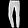
Label: Trouser